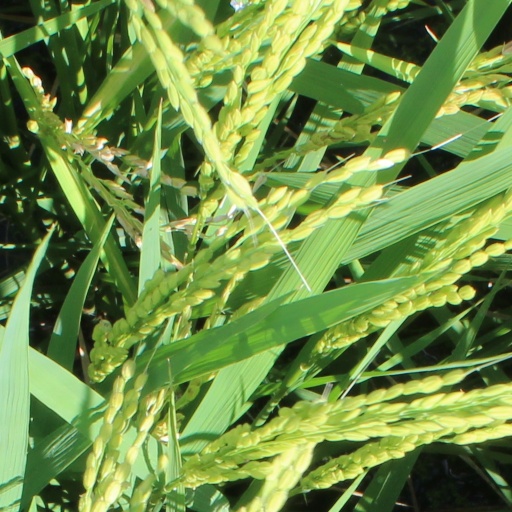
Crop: rice